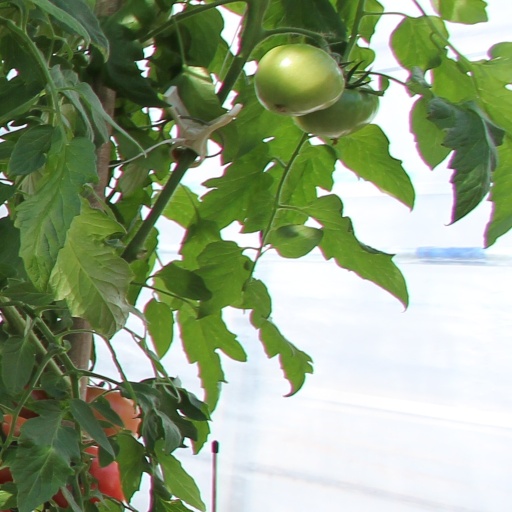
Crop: tomato